Neil Patrick Harris

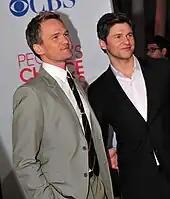
Harris with husband David Burtka at the 38th People's Choice Awards in 2012

Harris hosted the 61st Primetime Emmy Awards on September 20, 2009. On August 21, 2010, he won two Emmy Awards at the Creative Arts Emmy Awards ceremony, one of which was for his guest performance in the television series "Glee". Harris hosted the 65th Primetime Emmy Awards on September 22, 2013, marking his second time hosting the event. Harris has hosted the Tony Awards four times: the 63rd Tony Awards on June 7, 2009, the 65th Tony Awards on June 12, 2011, the 66th Tony Awards on June 10, 2012, and the 67th Tony Awards on June 9, 2013. Only Dame Angela Lansbury, with five ceremonies, has hosted the Tony Awards more times. Hosting the Tony Awards has earned him four Primetime Emmy Awards in 2010, 2012, 2013 and 2014 for the 63rd, 65th, 66th and 67th, respectively.